Kereyn Smith

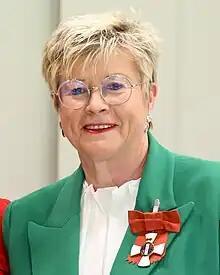

Kereyn Maree Smith (born 7 November 1960) is a New Zealand sports administrator. She was the chief executive and secretary general of the New Zealand Olympic Committee (NZOC) from January 2011 to December 2021. She has also held several other roles in sports administration.